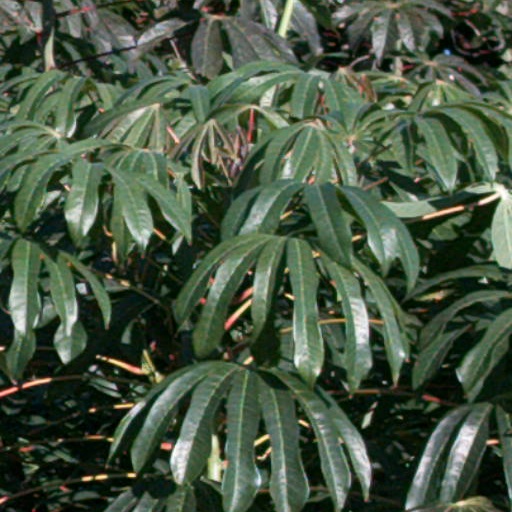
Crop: cassava